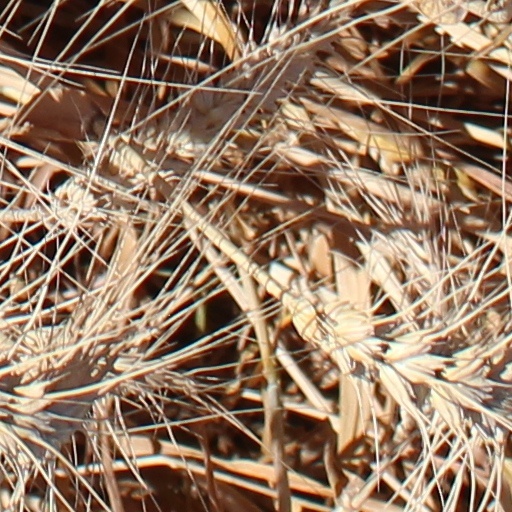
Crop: wheat